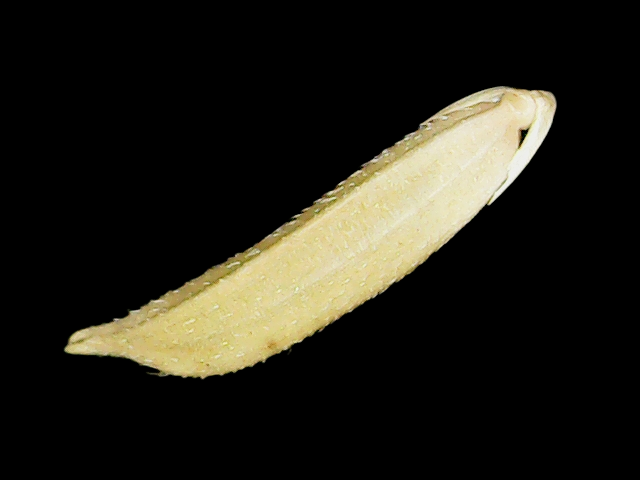
Rice variety: Binadhan25